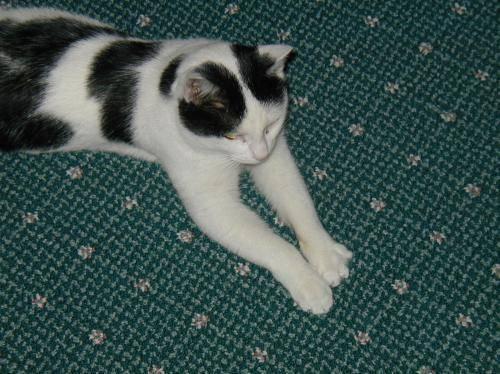
cat